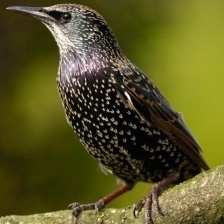
Species: COMMON STARLING
Scientific name: STURNUS VULGARIS